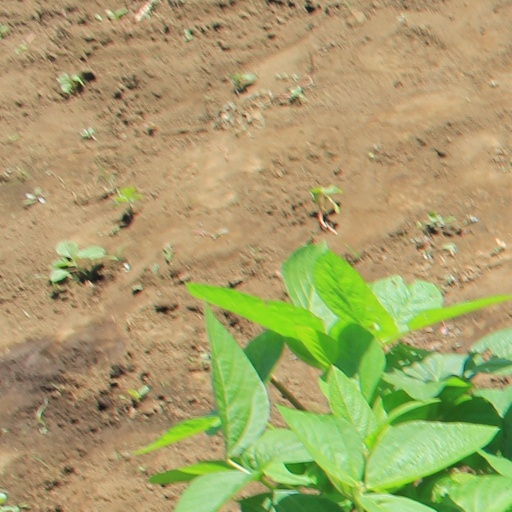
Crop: soybean